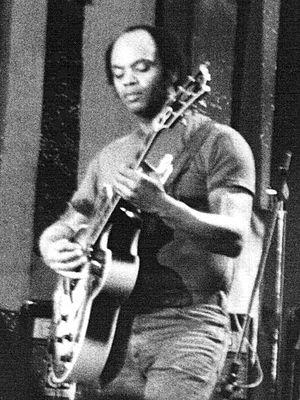
Le guitariste de jazz et de studio américain Eric Gale à Montreux, Suisse.
Stuff était un groupe de jazz-funk américain de la fin des années 1970 et du début des années 1980. Les membres étaient Gordon Edwards, Richard Tee, Eric Gale, Cornell Dupree, Chris Parker et plus tard Steve Gadd.
Eric J. Gale était un guitariste de jazz et de studio américain.